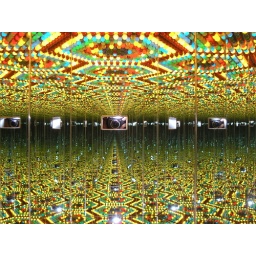
That was inside a mirror box in a gallery in New-York. It was a white cube with a hole and that's what you see inside